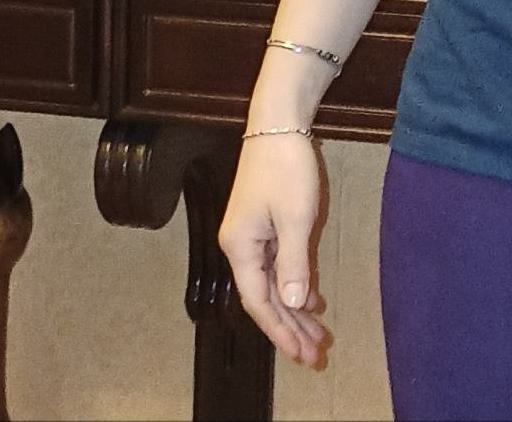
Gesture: no_gesture